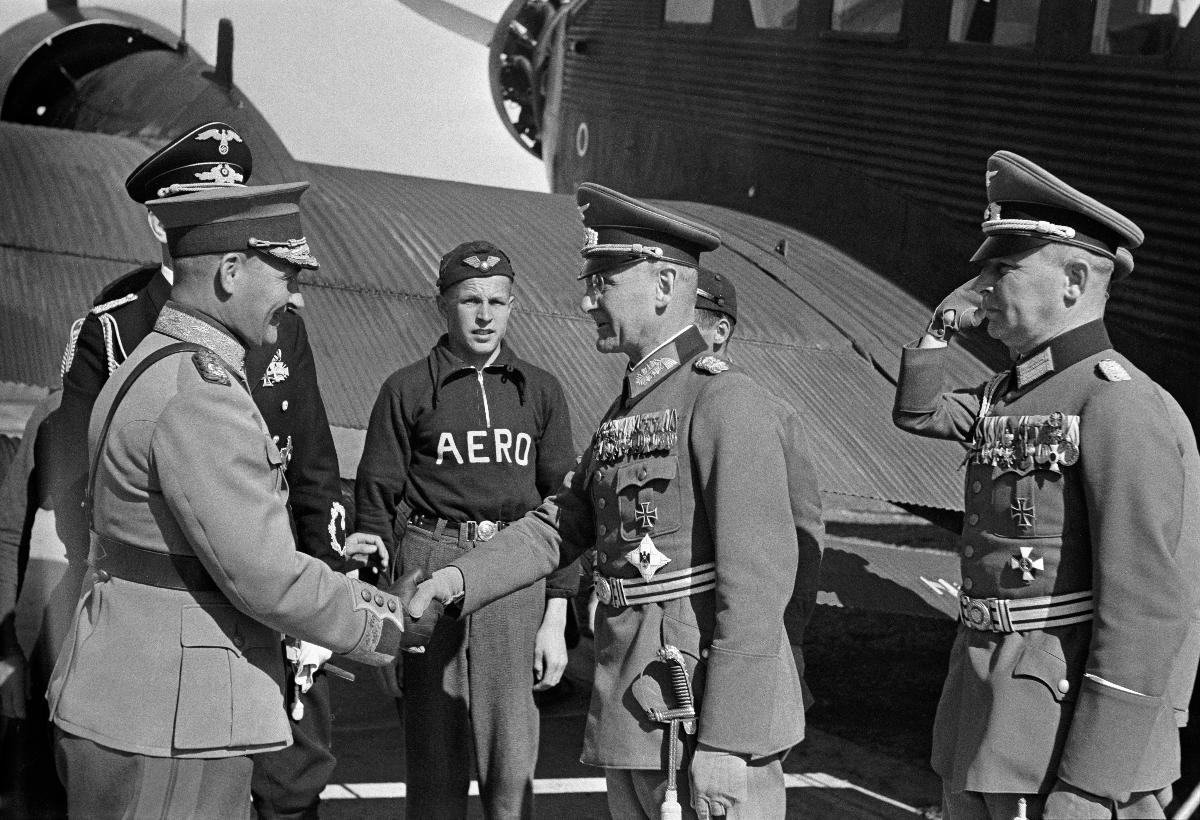
Kenraali Franz Halder Suomessa
General Franz Halder i Finland; General Franz Halder in Finland
sisällön kuvaus: Kenraali Franz Halder Suomessa 1939. Vastaanottojuhlallisuudet Malmin lentoasemalla Helsingissä 29.6.1939. content description: General Franz Halder in Finland 1939. Welcoming ceremonies on the arrival of the Guest at Malmi airport in Helsinki 29.6.1939. innehållsbeskrivning: General Franz Halder i Finland 1939. Mottagningsceremonierna vid Malms flygstation i Helsingfors 29.6.1939.
Kuvaaja: Sundström, Hugo, kuvaaja
Vuosi: 1939
Paikka: Suomi, Uusimaa, Helsinki, Malmi Helsinki
Aiheet: Halder, Franz; Österman, Hugo; HBL; politiikka; vierailut; kenraalit; politics; visits; generals; politik; besök; generaler